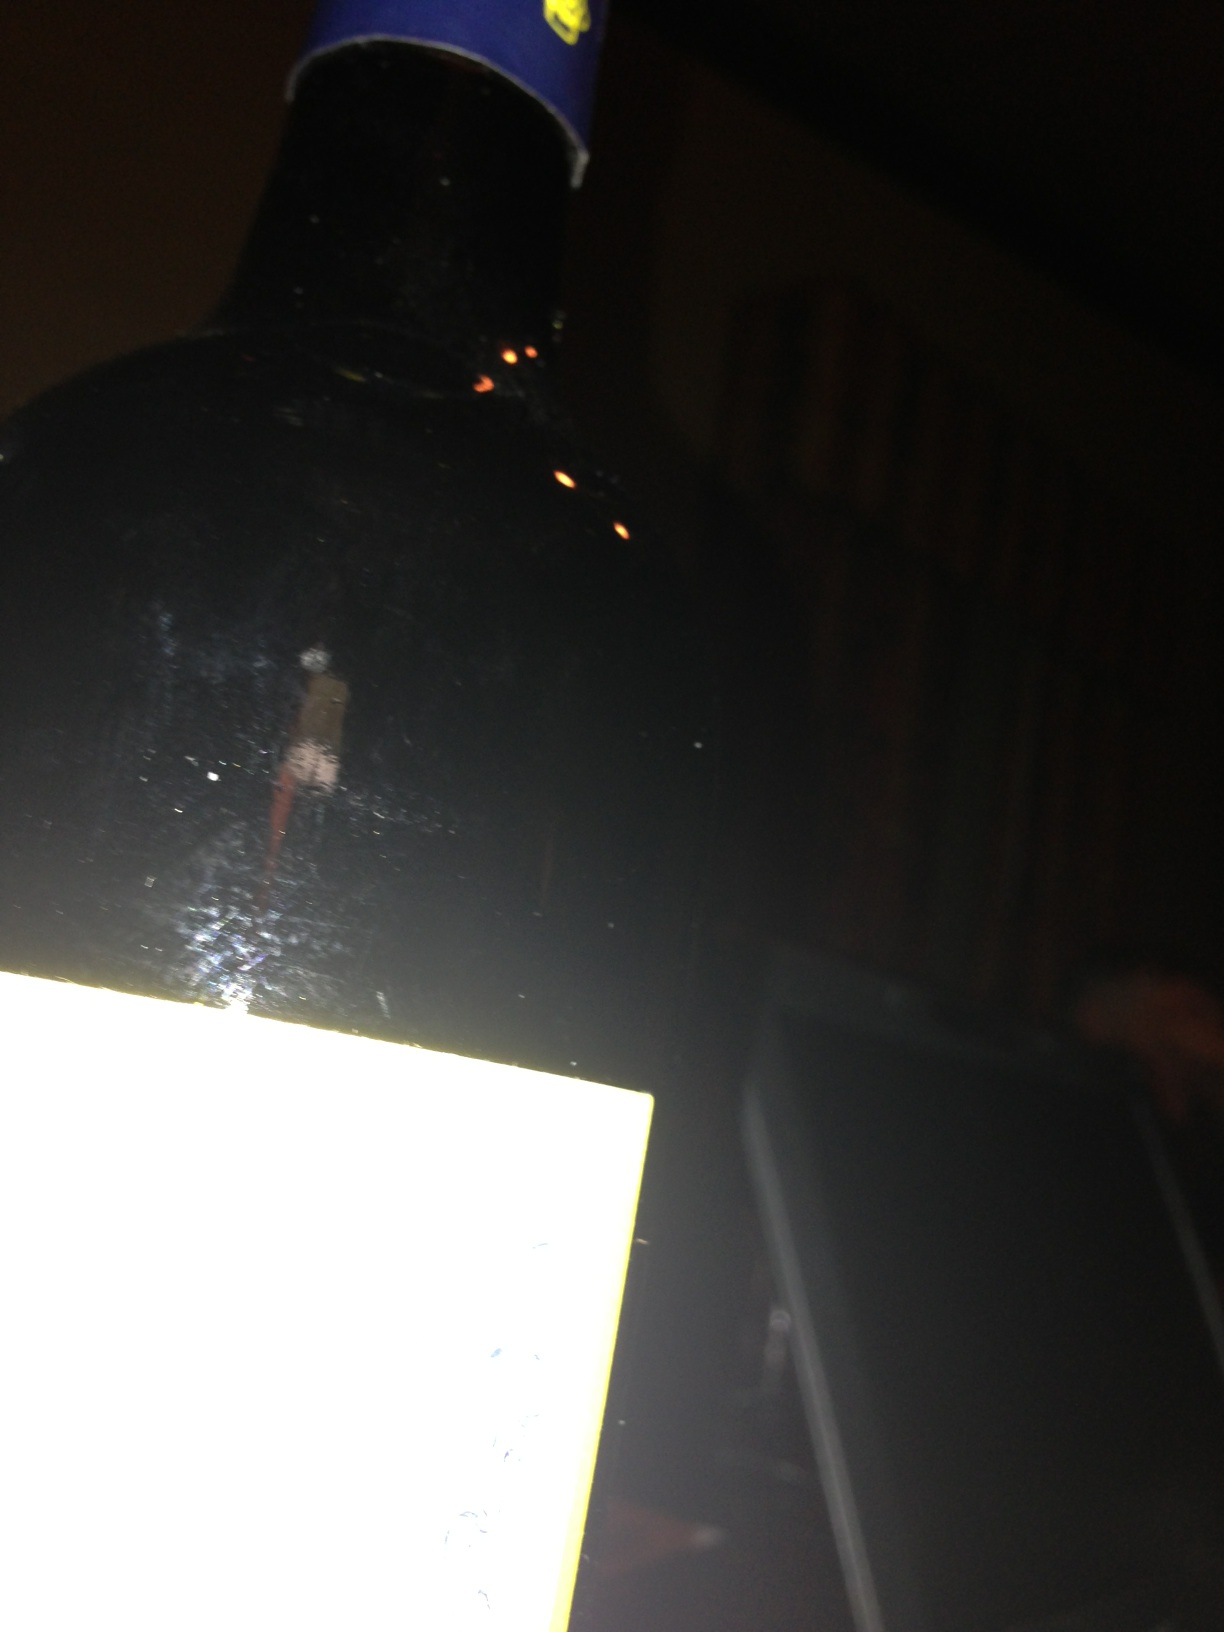Question: Hi, can you tell me what the name of this wine is? Thanks very much, bye.
Answer: unanswerable